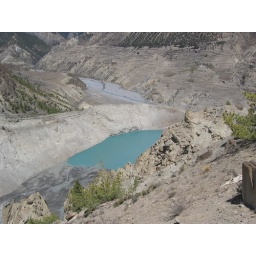
the glacial lake from the mountain looking over mannag